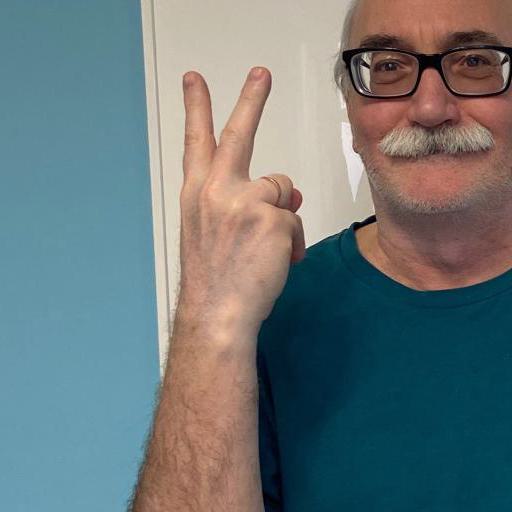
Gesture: peace_inverted